Kristina Fialová

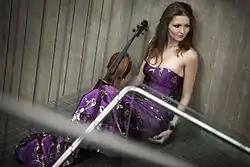
Kristina Fialová in 2013

Kristina Fialová is a Czech classical violist . She is a graduate of the Brno Conservatory (Miroslav Kovář), the Music Faculty of the Academy of Performing Arts in Prague (Prof. Jan Pěruška), the Royal Danish Academy of Music in Copenhagen (Prof. Tim Frederikson, Prof. Lars Anders Tomter), and the Hochschule für Musik Carl Maria von Weber in Dresden (Prof. Vladimír Bukač).